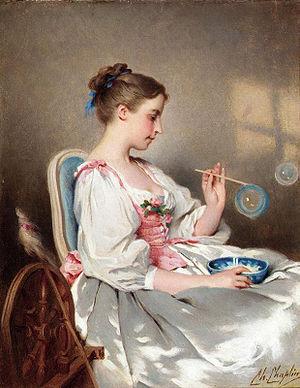
Une bulle de savon est un mince film d'eau retenu par une pellicule de molécules savonneuses, formant une sphère, dont la surface est chatoyante. Cette bulle, remplie d'air, reste stable quelques instants, durant lesquels elle est capable de flotter dans l'atmosphère, mais elle est sensible au contact avec des corps solides.